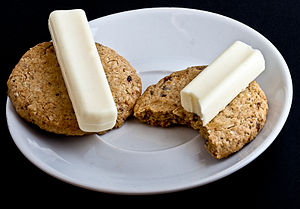
Ostehaps
Ostehapser på kiks
To stks. Lillebror Ostehaps fra Arla på kiks.
Ostehaps eller Lillebror Ostehaps er et osteprodukt, som er lanceret af mejeriproducenten Arla Foods. Ostehaps er et rektangulært stykke smelteost, som er populært blandt yngre børn, da den er meget mild. Osten fremstilles af forskellige ostetyper produceret af Arla Foods på Birkum Ost i Birkum ved Odense, og det årlige salg ligger på omkring 40 millioner stk.